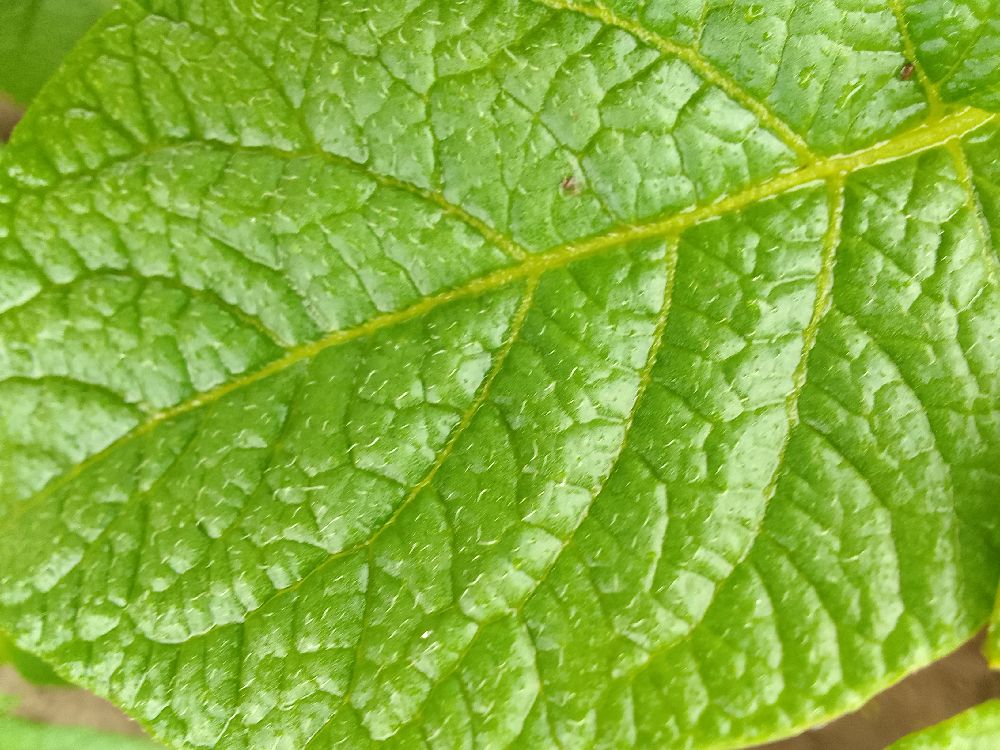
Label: Healthy